Roberts Landing, California

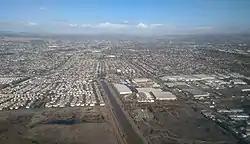
San Lorenzo from the west in 2016. San Lorenzo Creek in the center of the picture, restored marshlands in the foreground

Roberts made a voyage back to Wales and returned with two young cousins, Wiliam Owen and Owen William Owen.